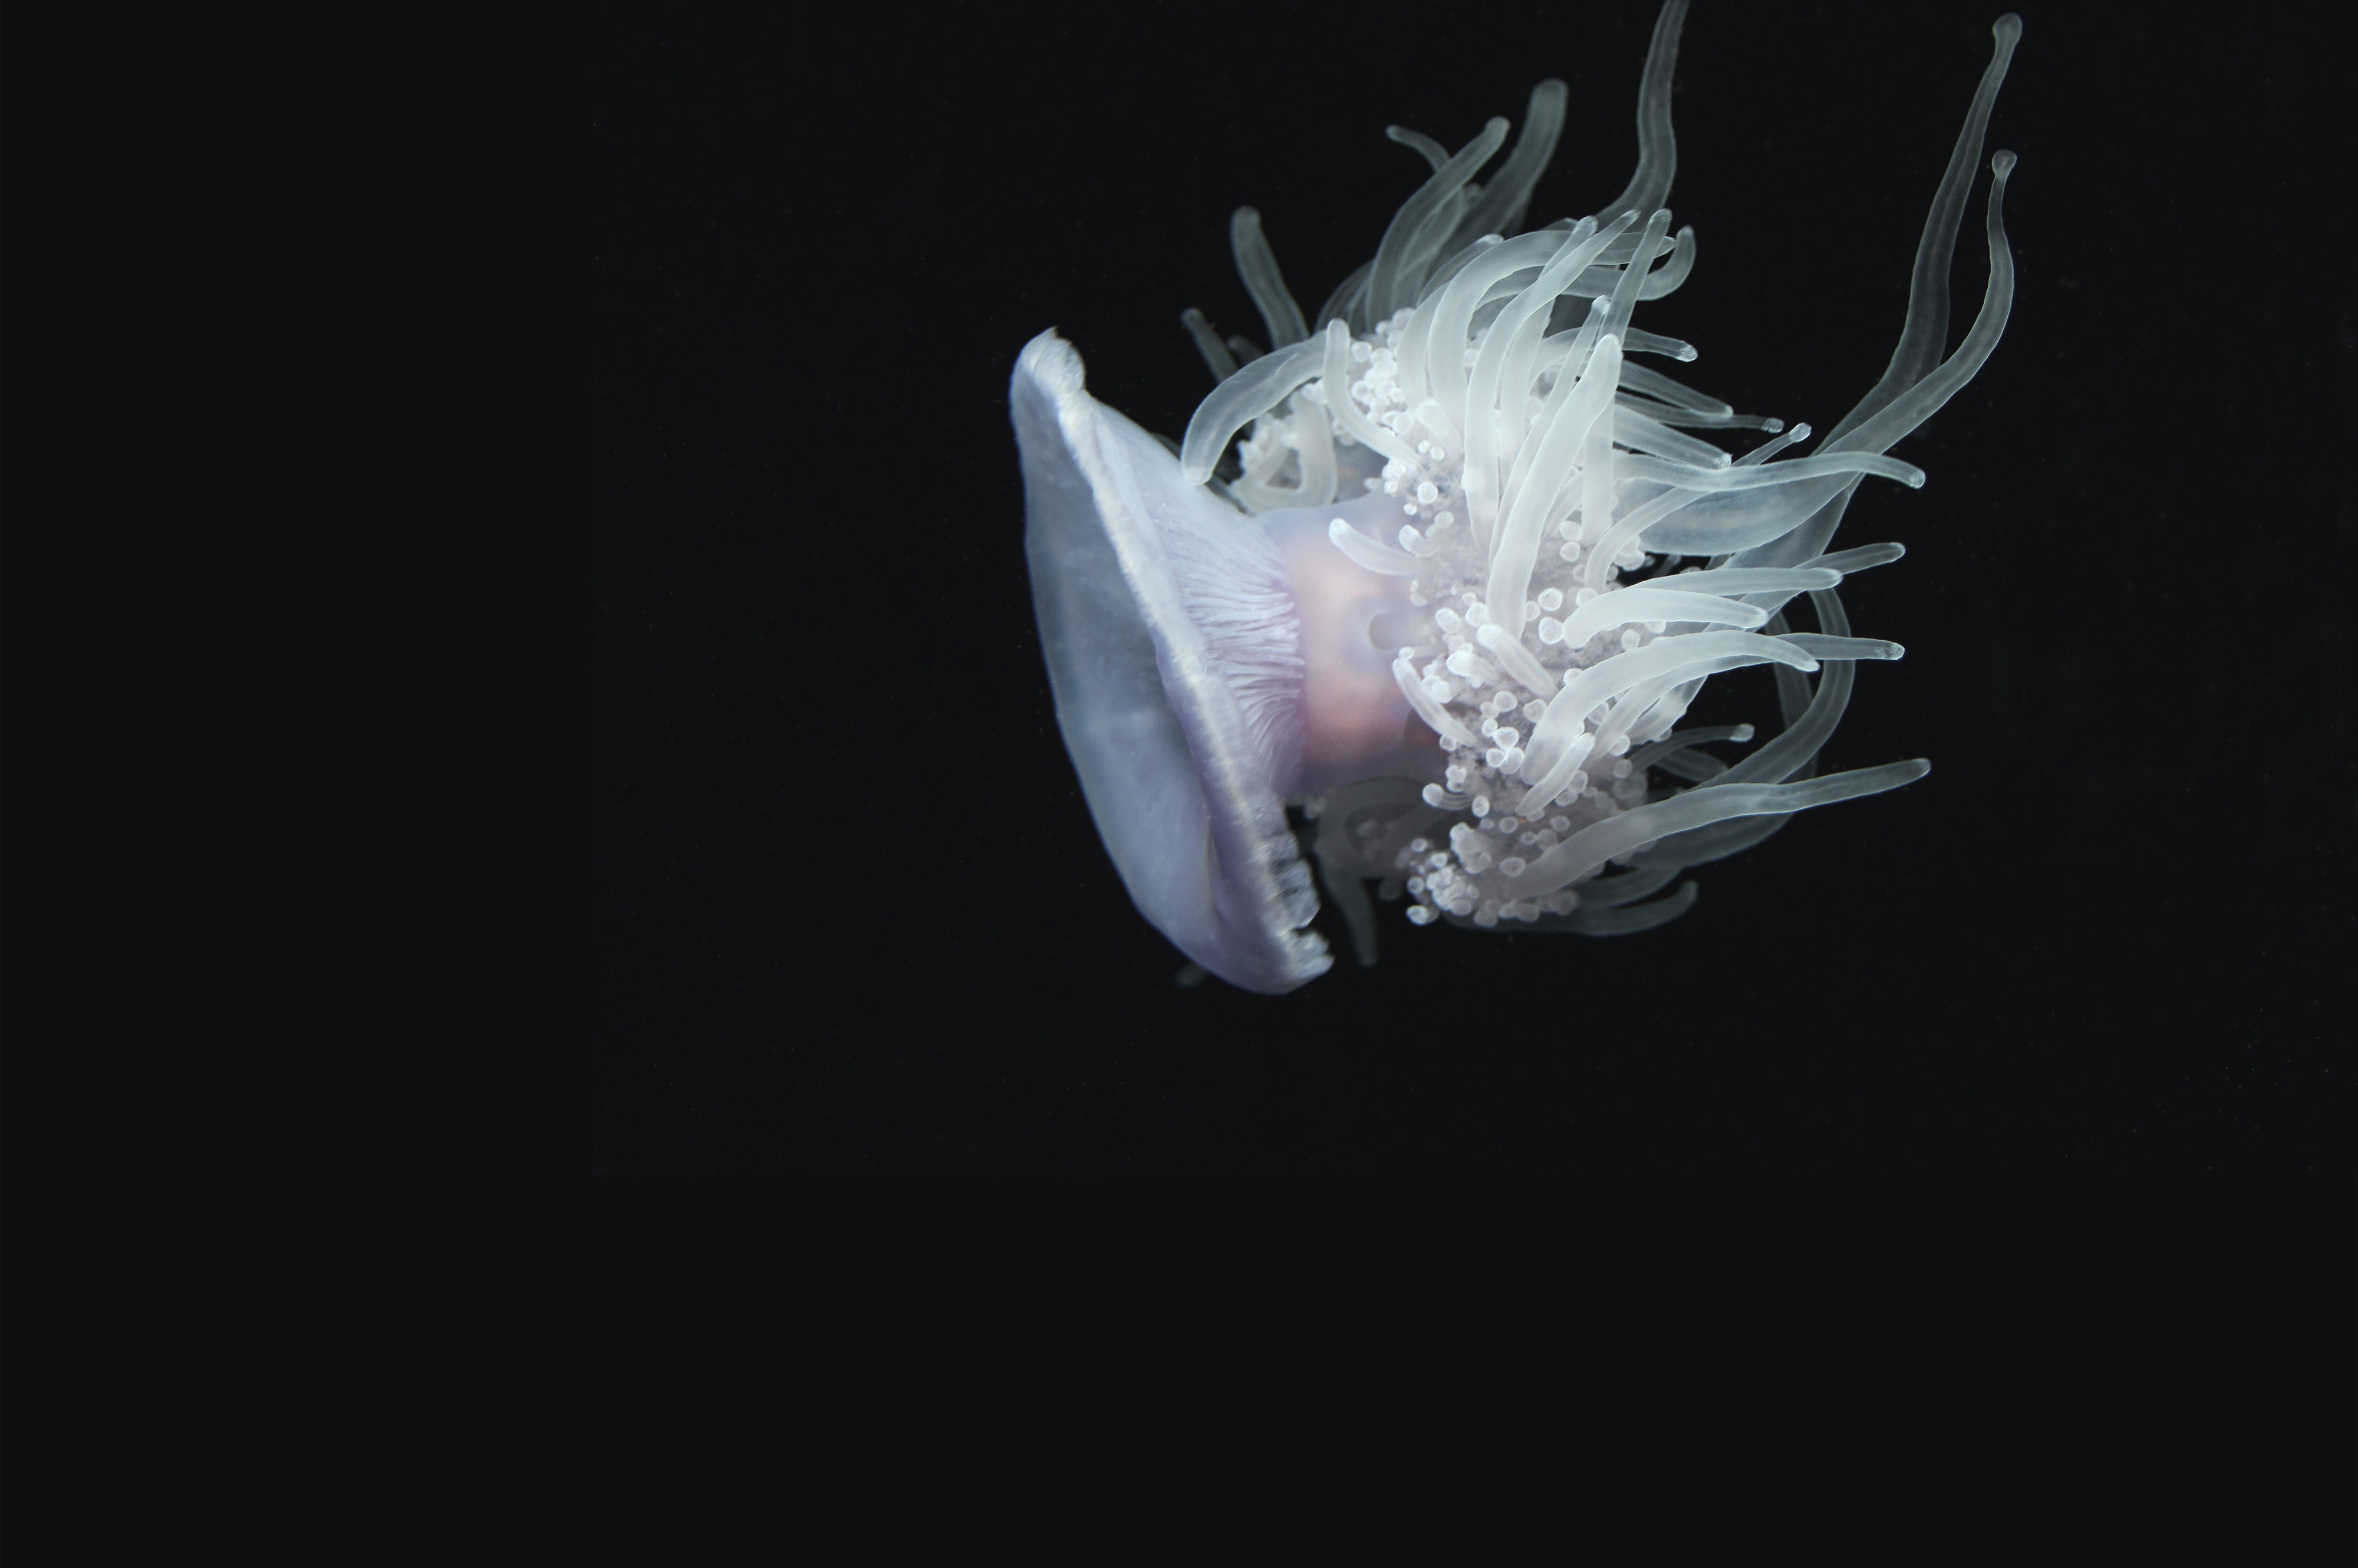
water, underwater, swim, biology, sealife, invertebrate, tentacle, macro photography, marine biology, marine invertebrates, deep sea fish